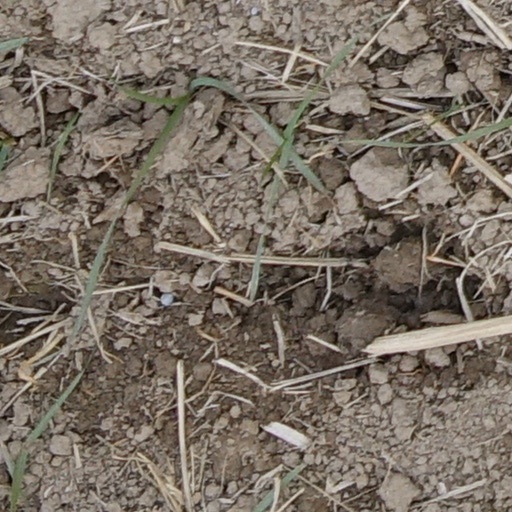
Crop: wheat